British Rail Class 97/6

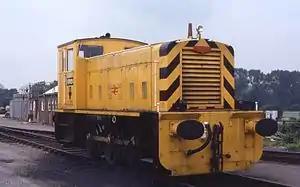
97651 at Radyr in August 1982.

The British Rail Class 97/6 0-6-0 diesel shunting locomotives were purpose-built for departmental duties by Ruston & Hornsby at Lincoln in 1953 (97650) or 1959 (97651-654). There are minor technical differences between 97650 and the 1959 batch.